Bagore Ki Haveli

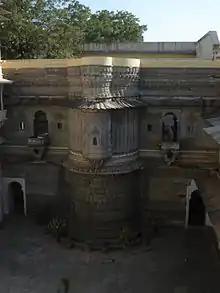
Entrance court at Bagore-ki-Haveli

The West Zone Cultural Centre planned to renovate the haveli into a museum. Originally, the idea was to represent the culture of Maharashtra, Goa, Gujarat and Rajasthan, the West Zone States, in the proposed museum. However, seeing that the Haveli was an architectural museum by itself, owing to typical and charming architectural style, it was decided that it would be preserved as a museum of Mewar's aristocratic culture.